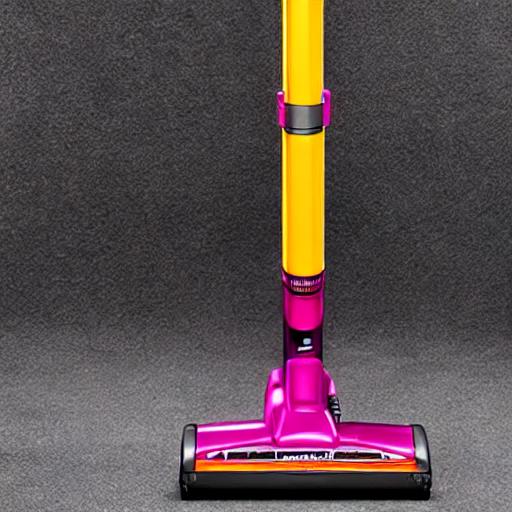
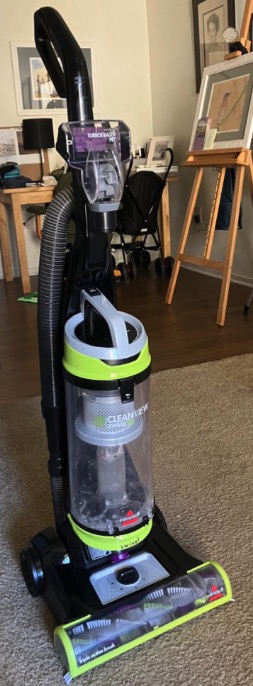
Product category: items_vacuum
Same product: no